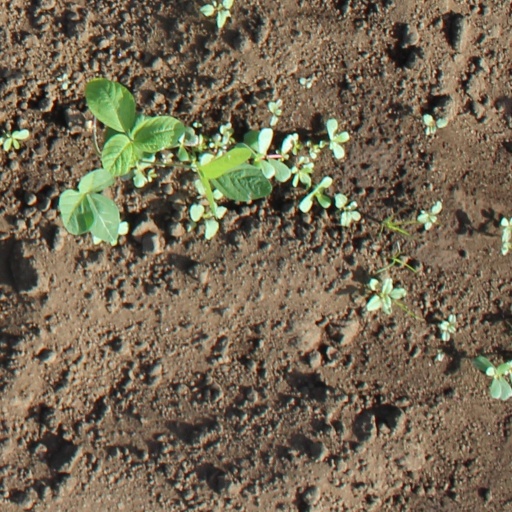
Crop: soybean